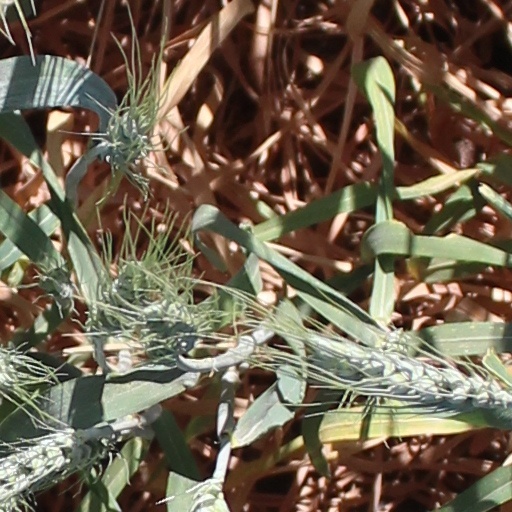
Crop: wheat